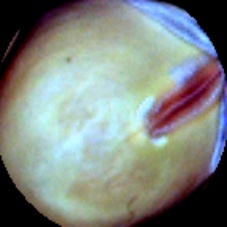
Label: Skin-damaged